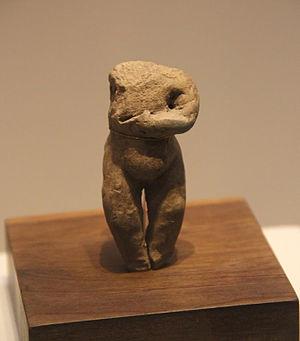
Torse féminin (de femme enceinte (?), daté 3500 av. n. ère. Culture de Hongshan, Liaoning, vers 4000-3000 (Wang Tao 1997 in Marcel Otte 2007, p.35) avant notre ère. Terre cuite brun rougeâtre. H. 7,8 cm. Pièce découverte en 1982. Musée National de Chine, Pékin. Ref.
La culture de Hongshan est une culture néolithique du nord-est de la Chine, s’étendant au nord des monts Yan au Hebei et de part et d'autre des cours supérieurs du Daling et du Xiliao au Liaoning et en Mongolie-Intérieure. La culture de Hongshan est particulièrement célèbre pour ses objets de jade ainsi que pour quelques sites funéraires et cultuels tout à fait remarquables comprenant temples, autels, cairns et constructions pyramidales. Les archéologues estiment que cette culture s’est constituée sur la base de celles de Xinglongwa et Zhaobaogou, avec qui elle présente de nettes similitudes sur le plan des pratiques funéraires. Hongshan serait contemporain des phases moyenne et tardive de Yangshao avec qui elle aurait eu des échanges.